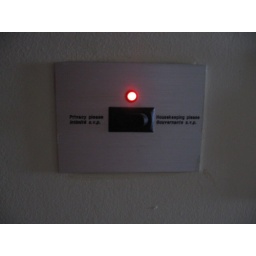
This lights up a sign over the door, outside of the room: green for housekeeping, red for privacy.